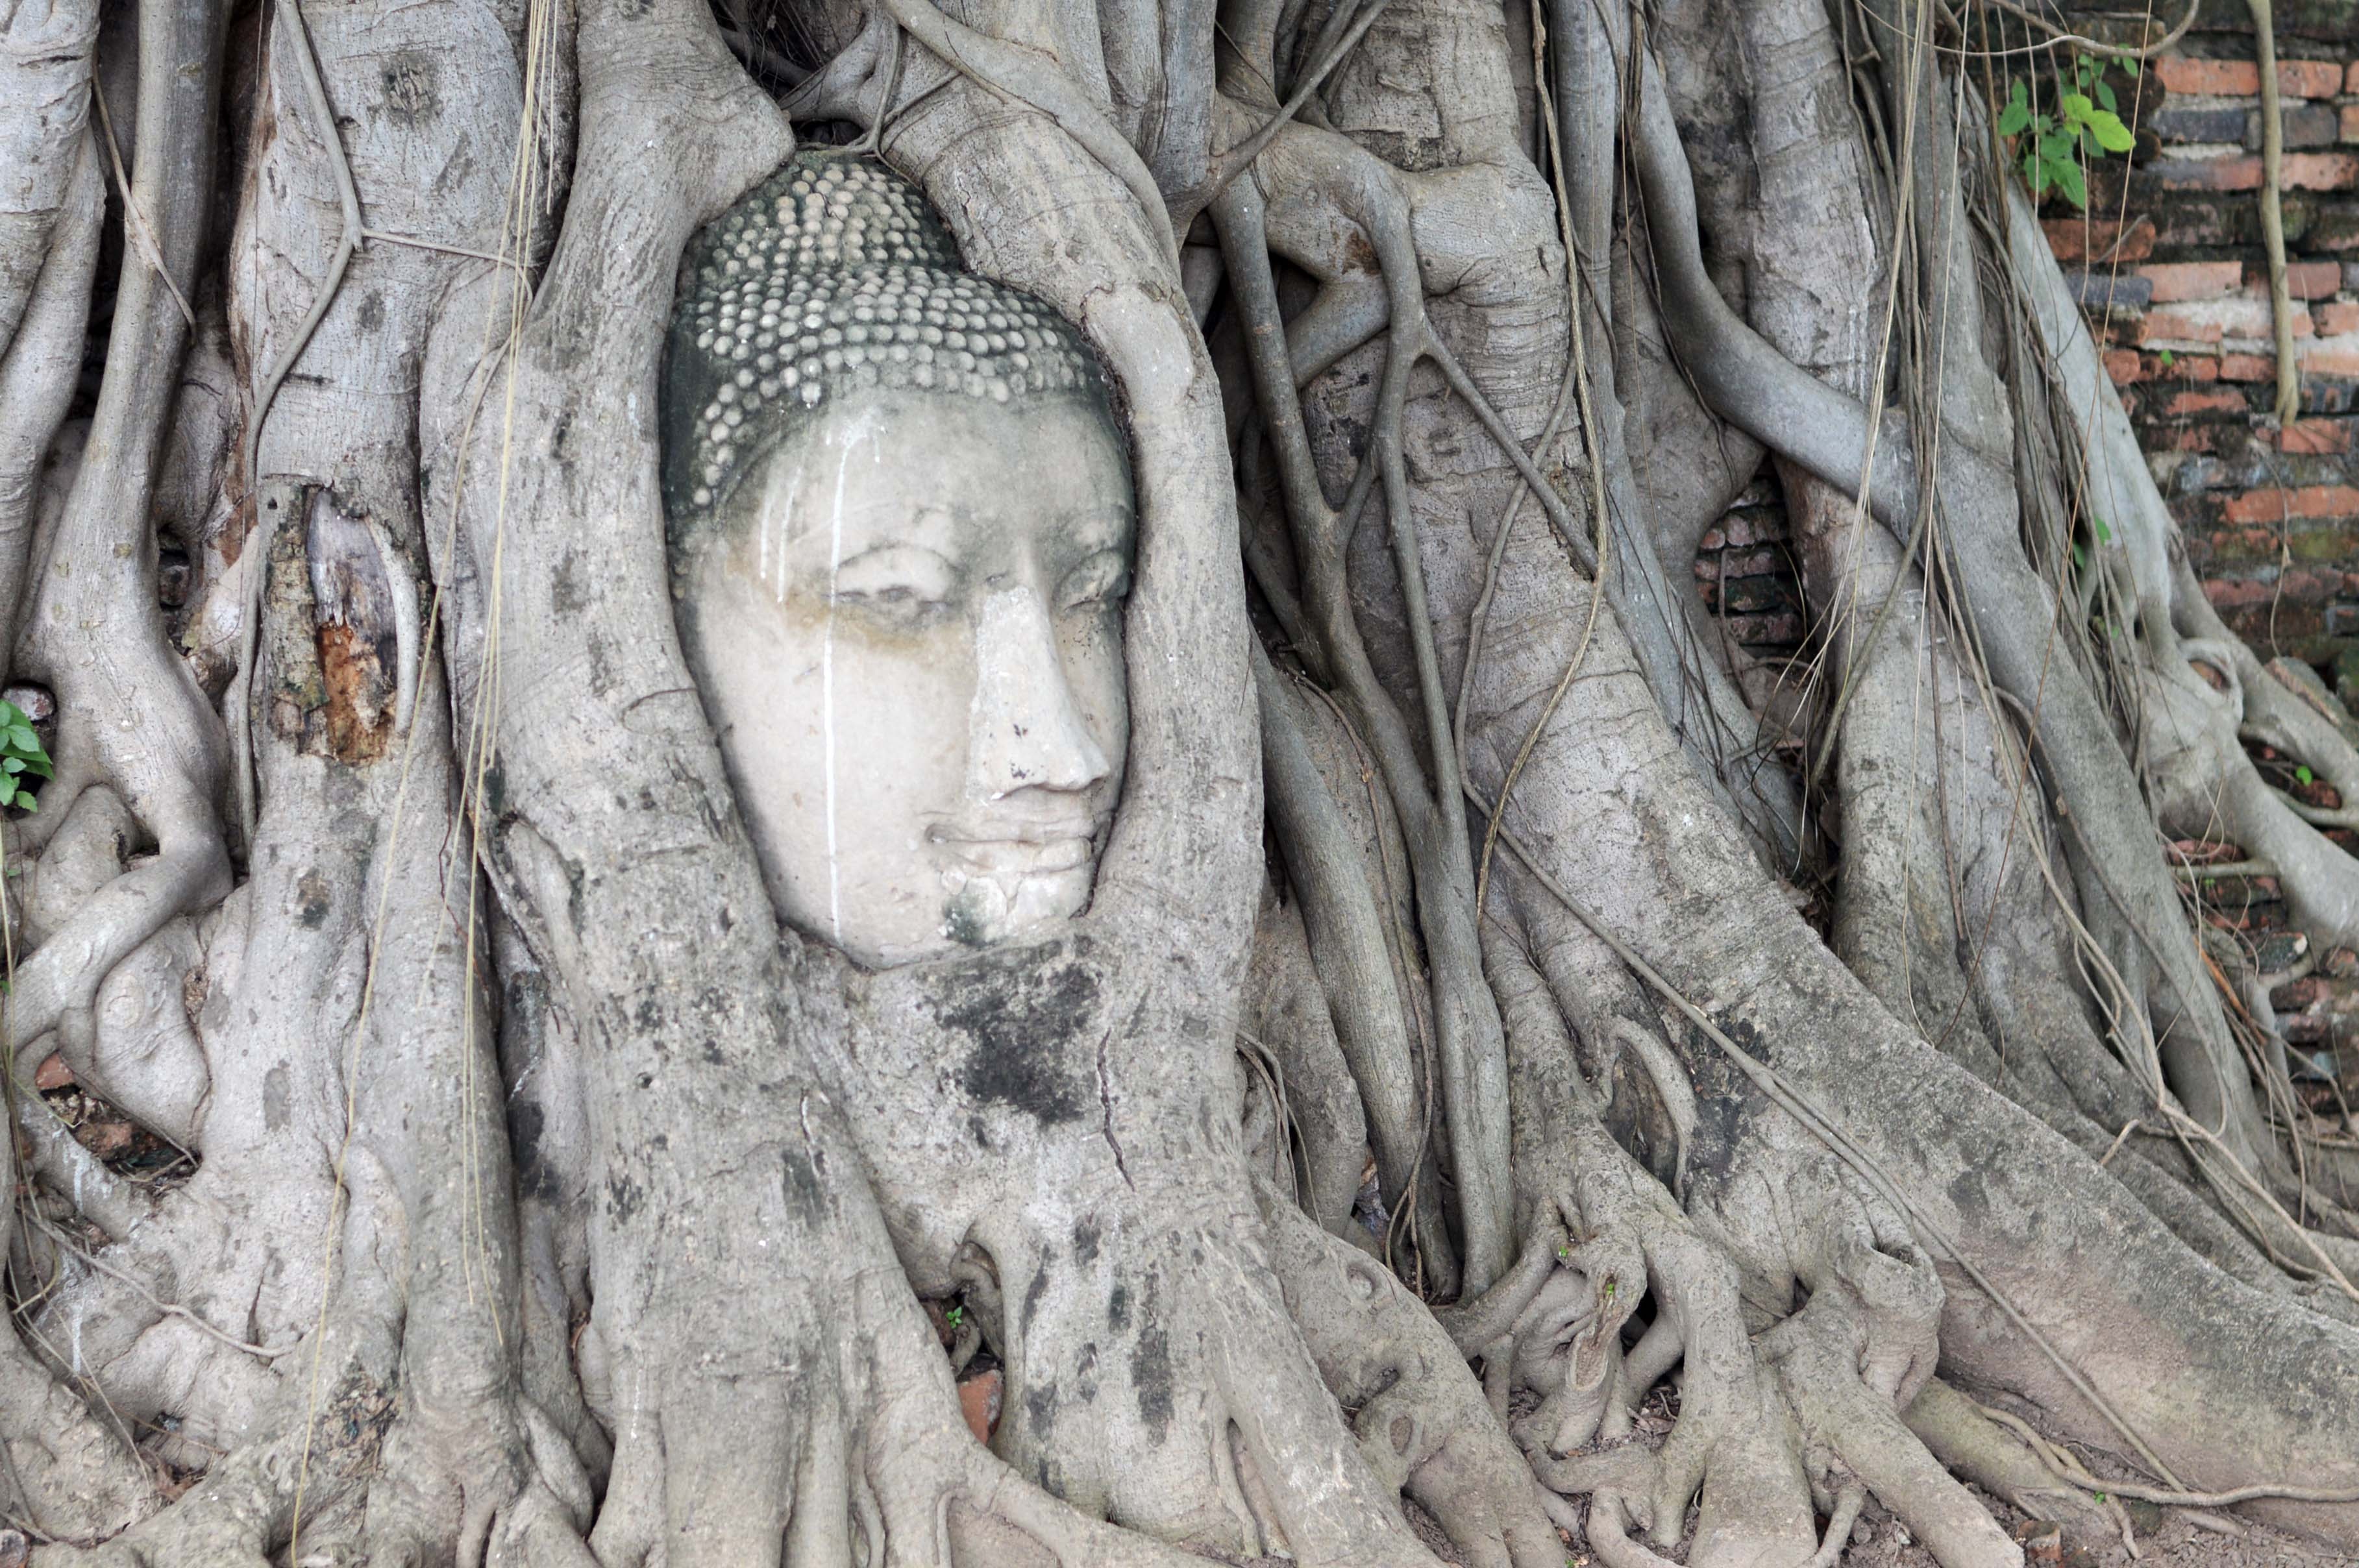
tree, plant, wood, trunk, statue, spring, thailand, root, sculpture, art, temple, carving, relief, mythology, buddha statues, archaeological site, cham, buddha head, ancient history, woody plant